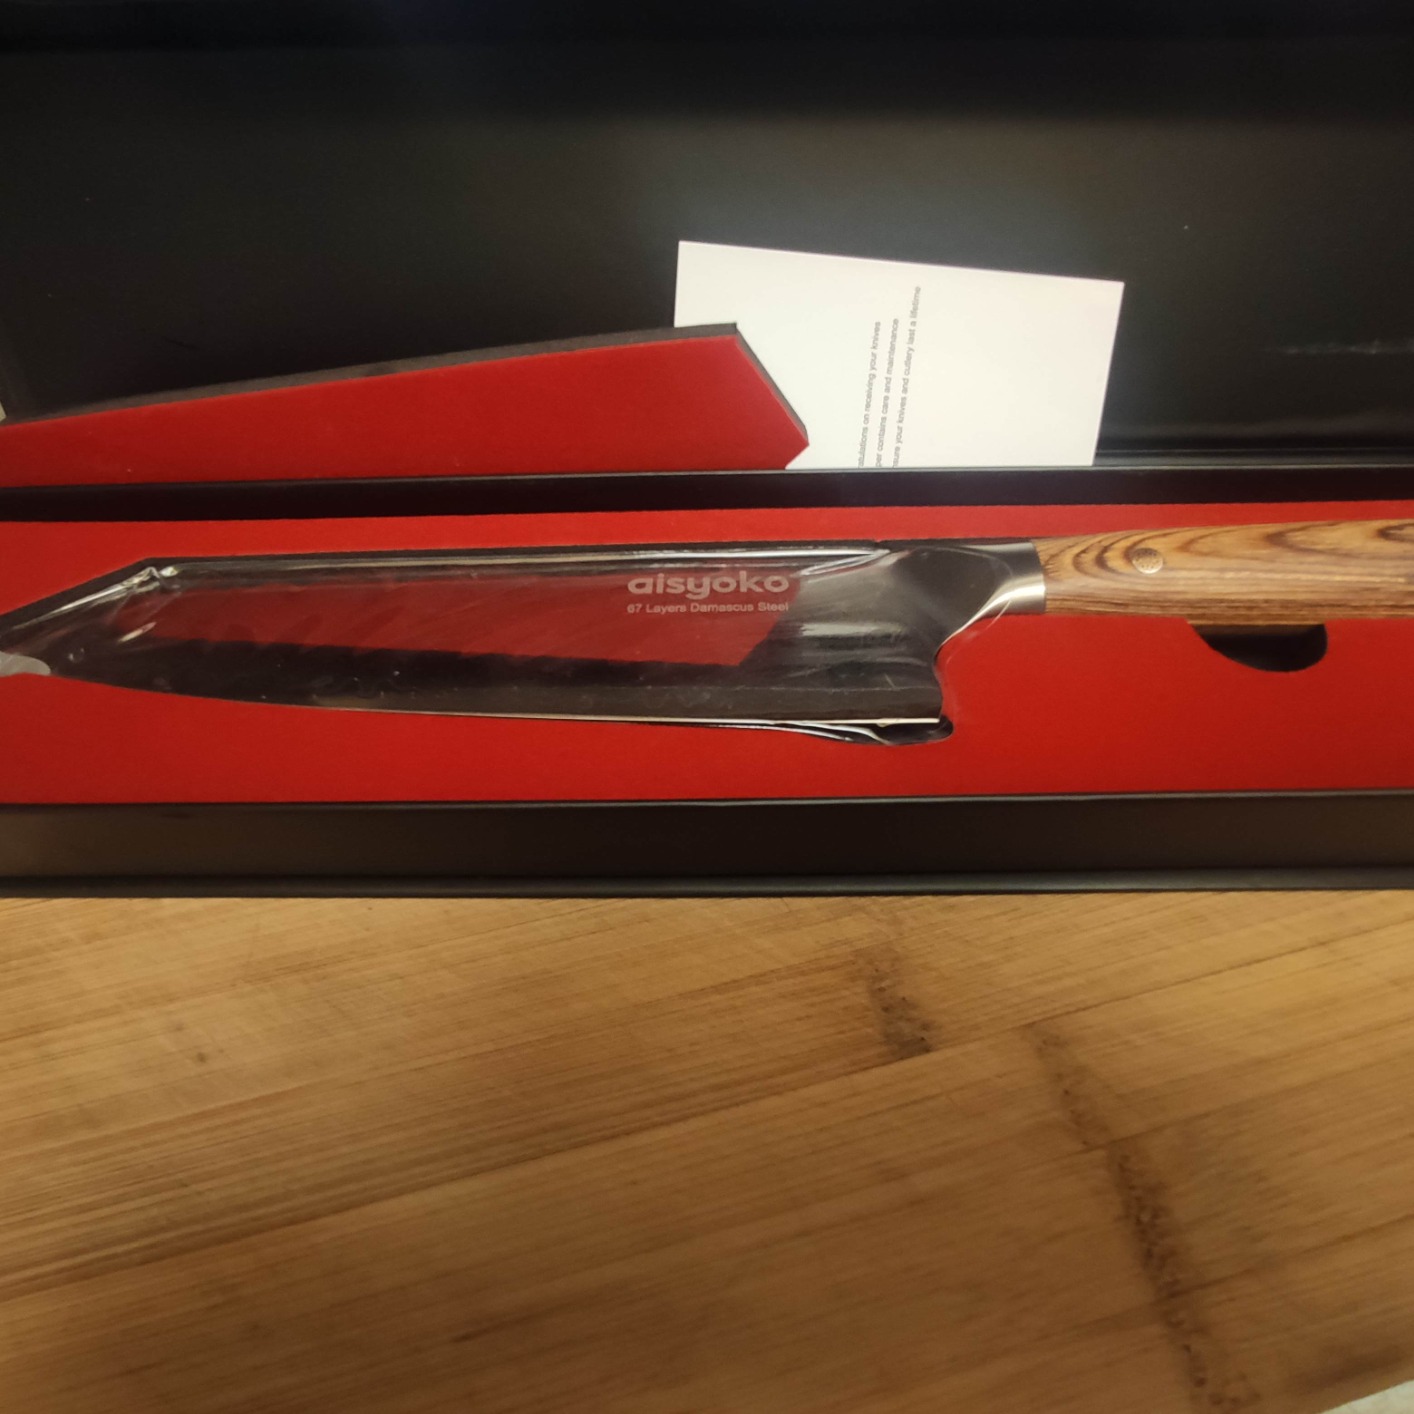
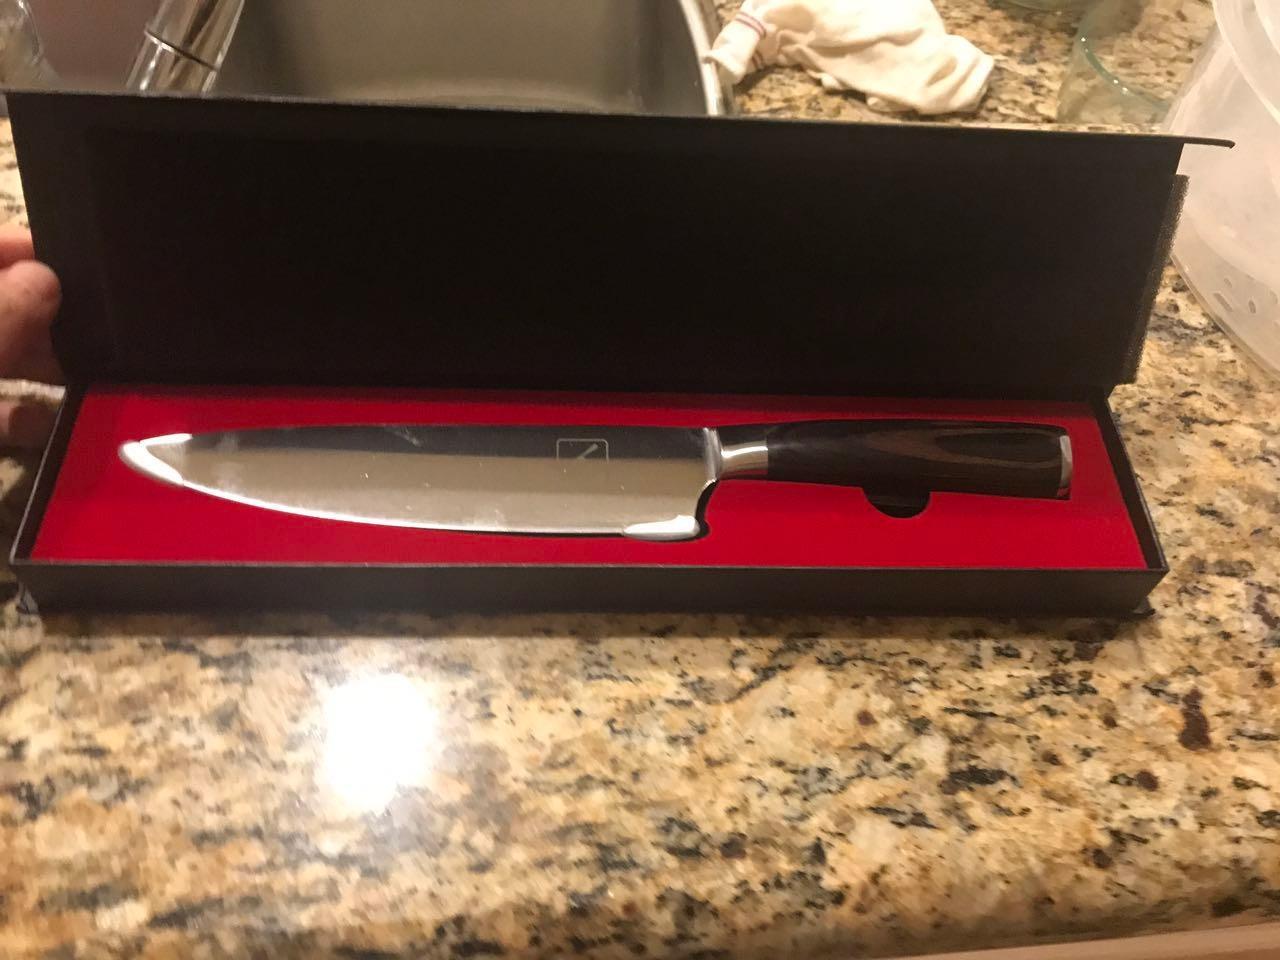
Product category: items_knife
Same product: no